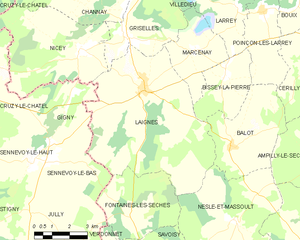
Laignes est une commune française située dans le département de la Côte-d'Or en région Bourgogne-Franche-Comté.